Harry Friedman

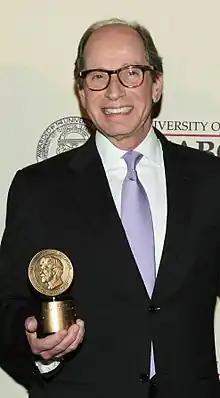
Friedman in 2012, holding the Peabody Award received for "Jeopardy!"

Harry Friedman (born November 12, 1946) is an American television industry executive. He was the executive producer of the syndicated game shows "Jeopardy!" and "Wheel of Fortune" from 1999 to 2020. Initially he shared the title of executive producer with the shows' creator, Merv Griffin, but from Griffin's 2000 retirement until his own 2020 retirement, he served as their sole executive producer.